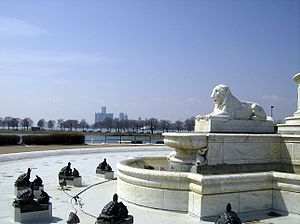
Detroit / Geografi / Topografi
Byen set fra Belle Isle Park.
Detroit er med 681.090 indbyggere den største by i den amerikanske delstat Michigan. Byen er opkaldt efter det franske ord détroit, som betyder “stræde”. Den er administrativt centrum i det amerikanske county Wayne County. Befolkningen var i 1960 på ca. to millioner, men er nu mere end halveret, hvad der giver omfattende økonomiske problemer. Som en redningsplan har byrådet foreslået at jævne en tredjedel af den allerede slemt forfaldne by med jorden.